Fiat Tipo (2015)

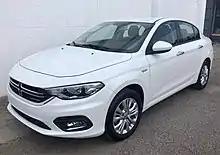
Dodge Neon in Mexico

In addition to the European market, the Tipo is also sold in 2016 in Africa in hatchback and sedan version. Originally the Tipo had been developed to be sold in 40 world markets. In 2016 FCA decided to also sell it in Mexico, albeit under the Dodge Neon name, as the Dodge brand has a much larger sales network in Mexico than Fiat does. Moreover, the earlier Dodge Neon was very successful in Mexico for the Chrysler Group in the nineties and two-thousands. The Mexican market only receives the three-volume saloon variant. From 2017 the Tipo is sold as a Dodge Neon in the Middle East as well. In South America, the Tipo sedan is sold under the Fiat brand only in Argentina and Chile, as the South American branch of the Italian brand already offers the slightly more compact Fiat Cronos, a compact sedan produced in Córdoba, Argentina. As of November 2020, the Tipo was no longer available in Argentina.